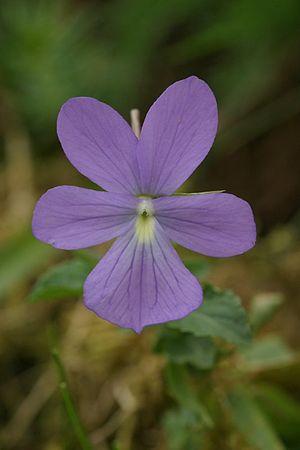
Dans le symbolisme religieux irlandais, le glasmartre, connu par la seule Homélie de Cambrai, est une couleur liée au martyre et à l'ascèse monastique quotidienne des moines irlandais. Une hypothèse récente provenant d'un travail de traduction de M. Michel Ballard démontrerait que cette couleur, traditionnellement traduite par « vert » ou « bleu », en gaélique ou en breton, pourrait être l'équivalent de la couleur « hyacinthinus », c'est-à-dire la couleur et teinture pourpre royale de la Bible.
Viola est un genre de plantes herbacées vivaces de la famille des Violaceae. Selon le positionnement des pétales, les espèces sont appelées « violettes » ou « pensées ». Les violettes sont parfois appelées « herbes de la Trinité ». Ces plantes ont un usage principalement ornemental. Des variétés odorantes servent en parfumerie et en confiserie.
La pensée à corne ou violette cornue est une plante herbacée vivace de la famille des Violacées, endémique des Pyrénées et de la cordillère Cantabrique.